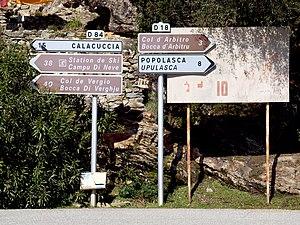
Castirla est une commune française située dans la circonscription départementale de la Haute-Corse et le territoire de la collectivité de Corse. Le village appartient à la piève de Talcini.